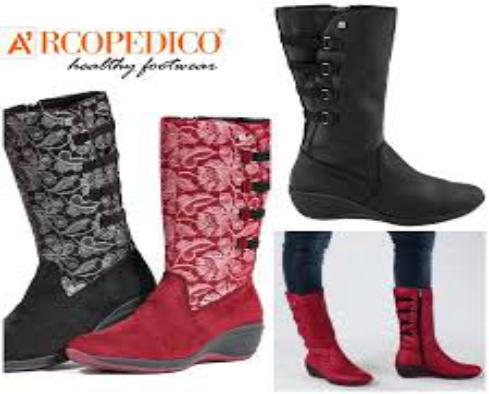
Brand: Arcopedico
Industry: Clothes